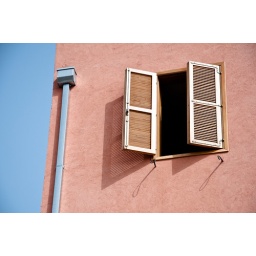
a pink wall in Jaffa